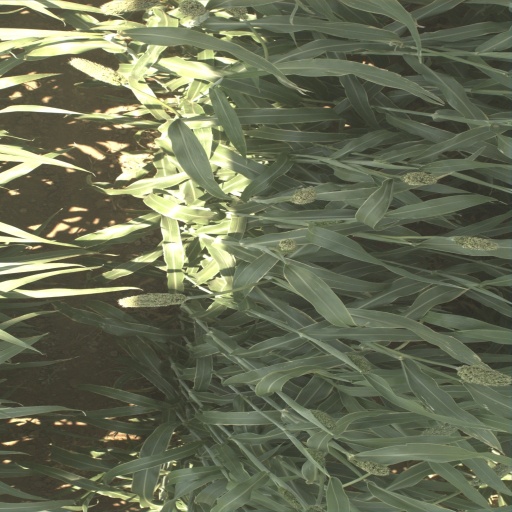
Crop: sorghum